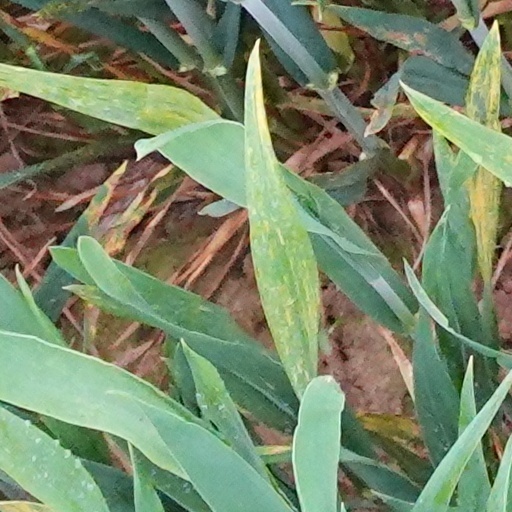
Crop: wheat